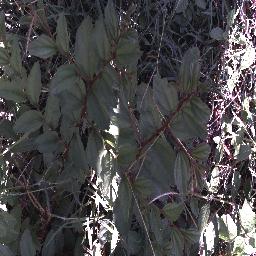
Label: chinee_apple